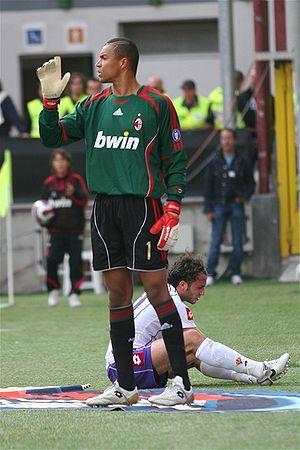
Nélson de Jesus Silva, surnommé Dida, est un ancien footballeur brésilien né le 7 octobre 1973 à Irará qui a évolué au poste de gardien de but.